Yerevan

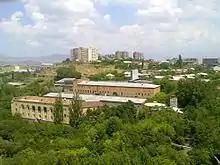
Yerevan Champagne Wines Factory

Cafesjian Museum of Art within the Yerevan Cascade is an art centre opened on 7 November 2009. It showcases a massive collection of glass artwork, particularly the works of the Czech artists Stanislav Libenský and Jaroslava Brychtová. The front gardens showcase sculptures from Gerard L. Cafesjian's collection.